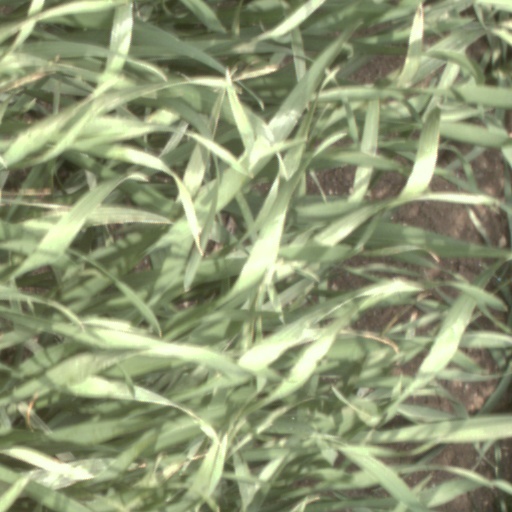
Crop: wheat